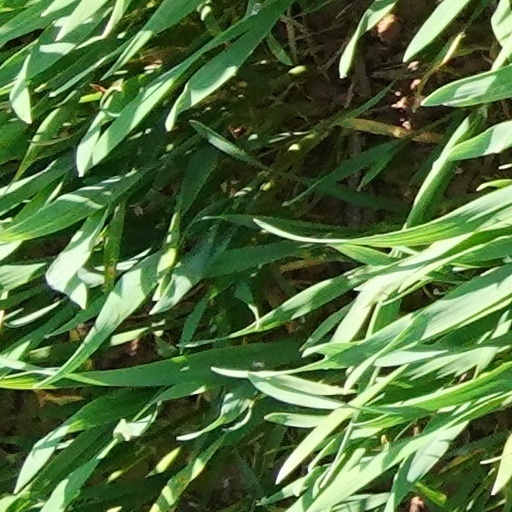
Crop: wheat